WrestleMania XV

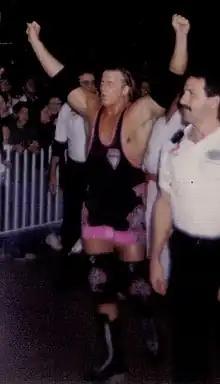
Owen Hart had his third WrestleMania WWF Tag Team Championship match

The WWF Tag Team Championship match began with Jeff Jarrett and D'Lo Brown exchanging running maneuvers before both tagging in their respective partners, at which point Test used a pumphandle slam on Owen Hart, but tried again after a failed pin attempt only to be met with an enziguiri and then the Sharpshooter. Brown came in illegally to break it up but was tagged in straight afterward, dominating both Hart and Jarrett with power slams and dropkicks, almost winning the match after a Sky High that was broken up by Jarrett. Referee Jimmy Korderas was distracted when Debra came to the apron to distract Brown only to be pulled down by Ivory, at which point PMS (Terri Runnels and Jacqueline) arrived and all of them began to fight while Test tried to pull them apart. With everyone distracted, Hart missile dropkicked Brown allowing Jarrett to roll Brown up and sit on him, securing a pin count.